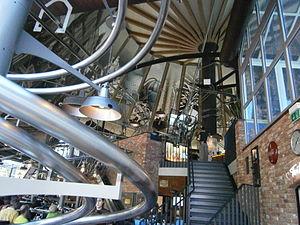
Europa-Park est un parc d'attractions à thèmes et un complexe de loisirs situé à Rust en Allemagne, entre les villes de Fribourg-en-Brisgau et Strasbourg. Fondé par la famille Mack, il a été inauguré le 12 juillet 1975.